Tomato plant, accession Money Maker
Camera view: bottom (45 deg); turntable rotation: 300 degrees
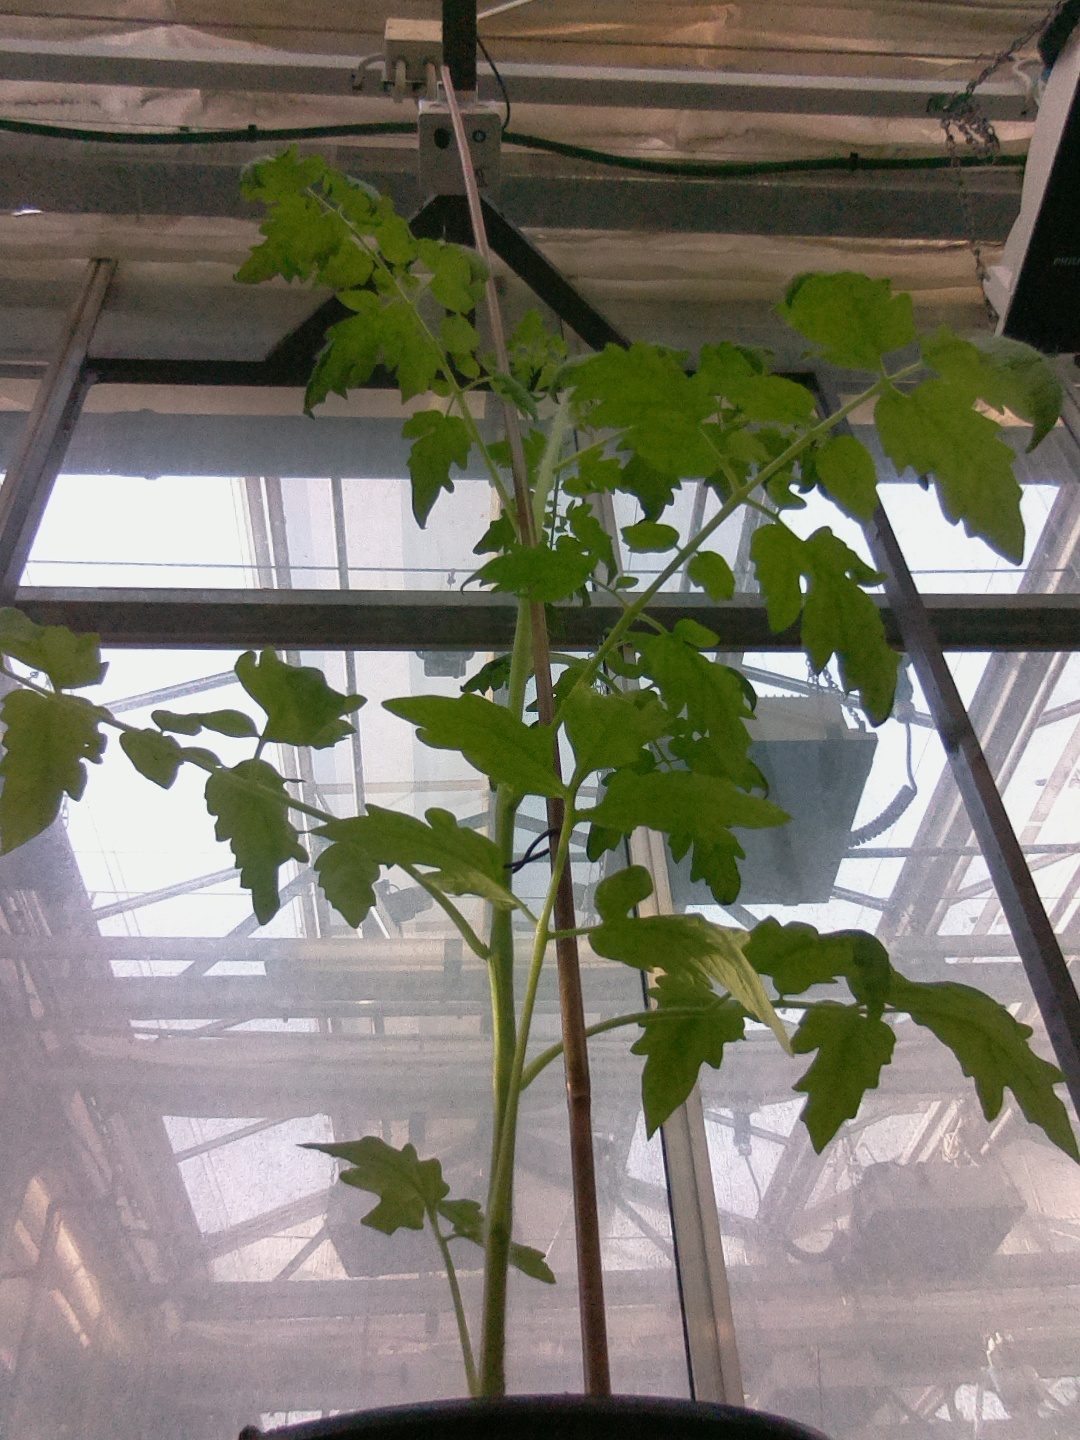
BBCH growth stage 16: 12 of true leaves visible